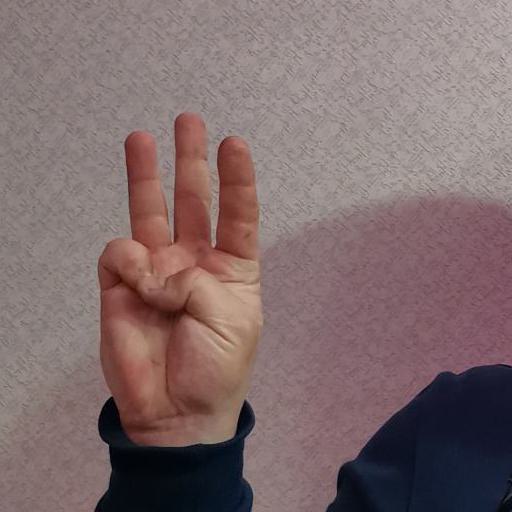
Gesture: three